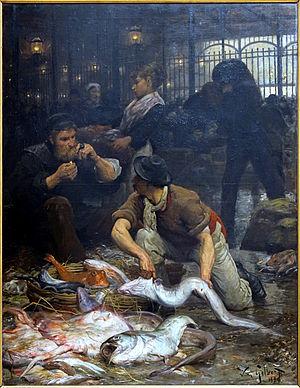
La halle aux poissons, le matin, Palais des beaux-arts de Lille.
Le palais des Beaux-Arts de Lille est un musée municipal d'art et d'antiquités situé place de la République à Lille, dans la région Hauts-de-France. C'est l’un des plus grands musées de France et le plus grand musée des beaux-arts, en dehors de Paris, en nombre d'œuvres exposées.
Victor Gabriel Gilbert, né à Paris le 13 février 1847 où il est mort le 21 juillet 1933, est un artiste peintre français.